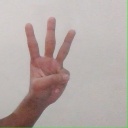
अक्षर: व